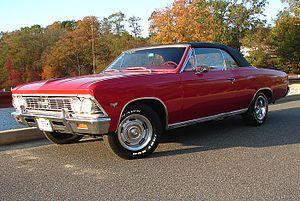
La Chevrolet Chevelle est une automobile du constructeur américain Chevrolet.